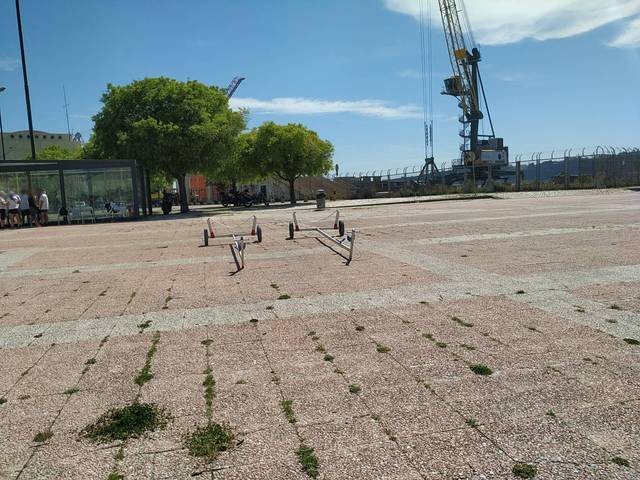
Region: Portugal
Coordinates: 38.699, -9.176